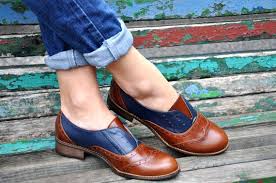
Label: Brogue